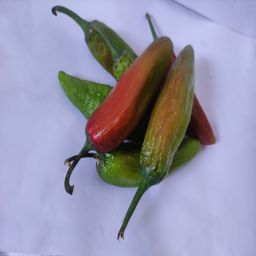
Crop: New Mexico Green Chile
Quality: Old